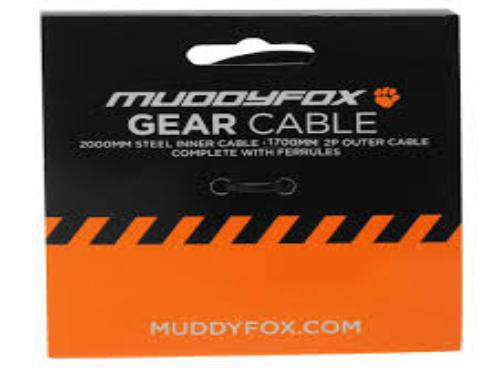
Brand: muddy fox
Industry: Transportation